George Venables-Vernon, 2nd Baron Vernon

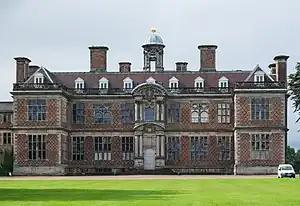
Sudbury Hall, Derbyshire

He was the only son of George Venables-Vernon, 1st Baron Vernon and, his first wife, Hon. Mary Howard, daughter of Thomas Howard, 6th Baron Howard of Effingham. His paternal grandparents were Henry Vernon, MP for Staffordshire and Newcastle-under-Lyme, and the former Anne Pigott (daughter and heiress of Thomas Pigott of Chetwynd).